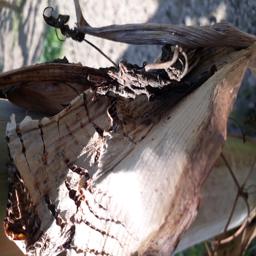
Label: BACTERIAL SOFT ROT